Humla District

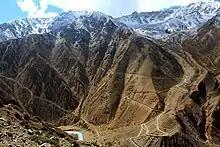
The road descending from Nara La (pass) 4535 m Humla district, Nepal to the border of Tibet at Hilsa on the bank of Karnali River. The road is connected from Lake Manasarovar close by Mount Kailash in Tibet.

The Nepal section of The Great Himalaya Trail ends in Humla at Hilsa at the border with Tibet.